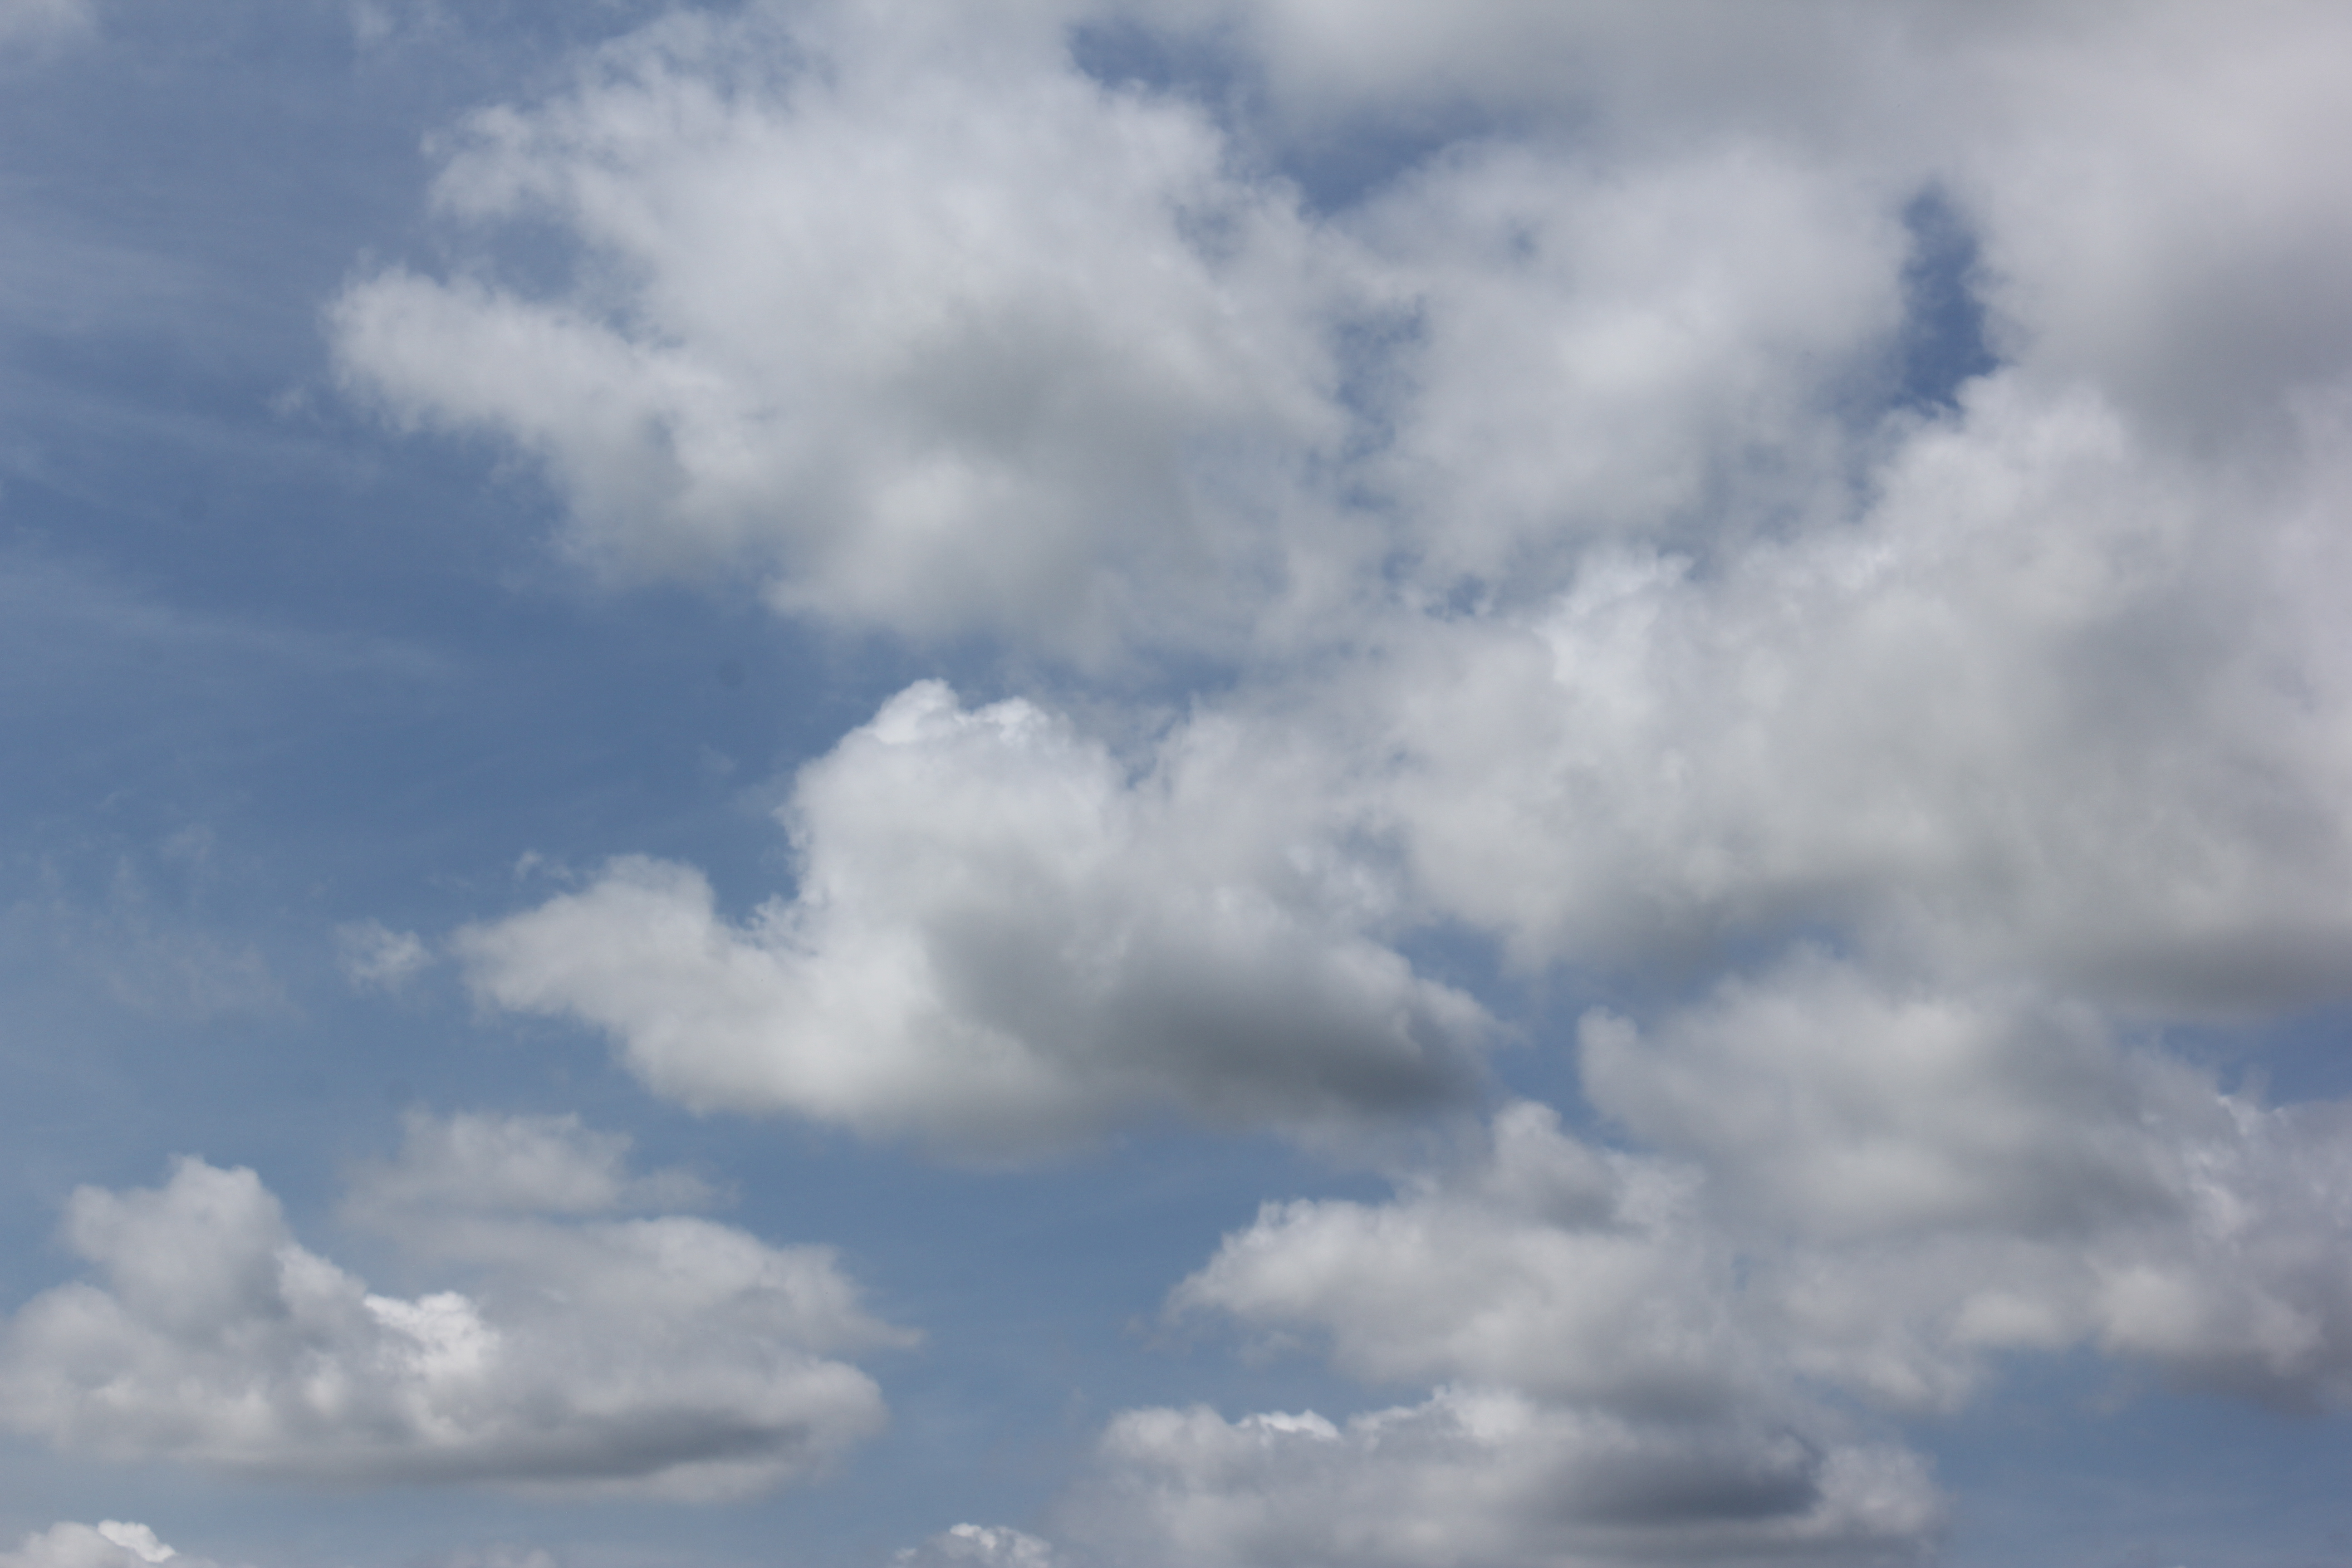
Cloud type: Cumulus